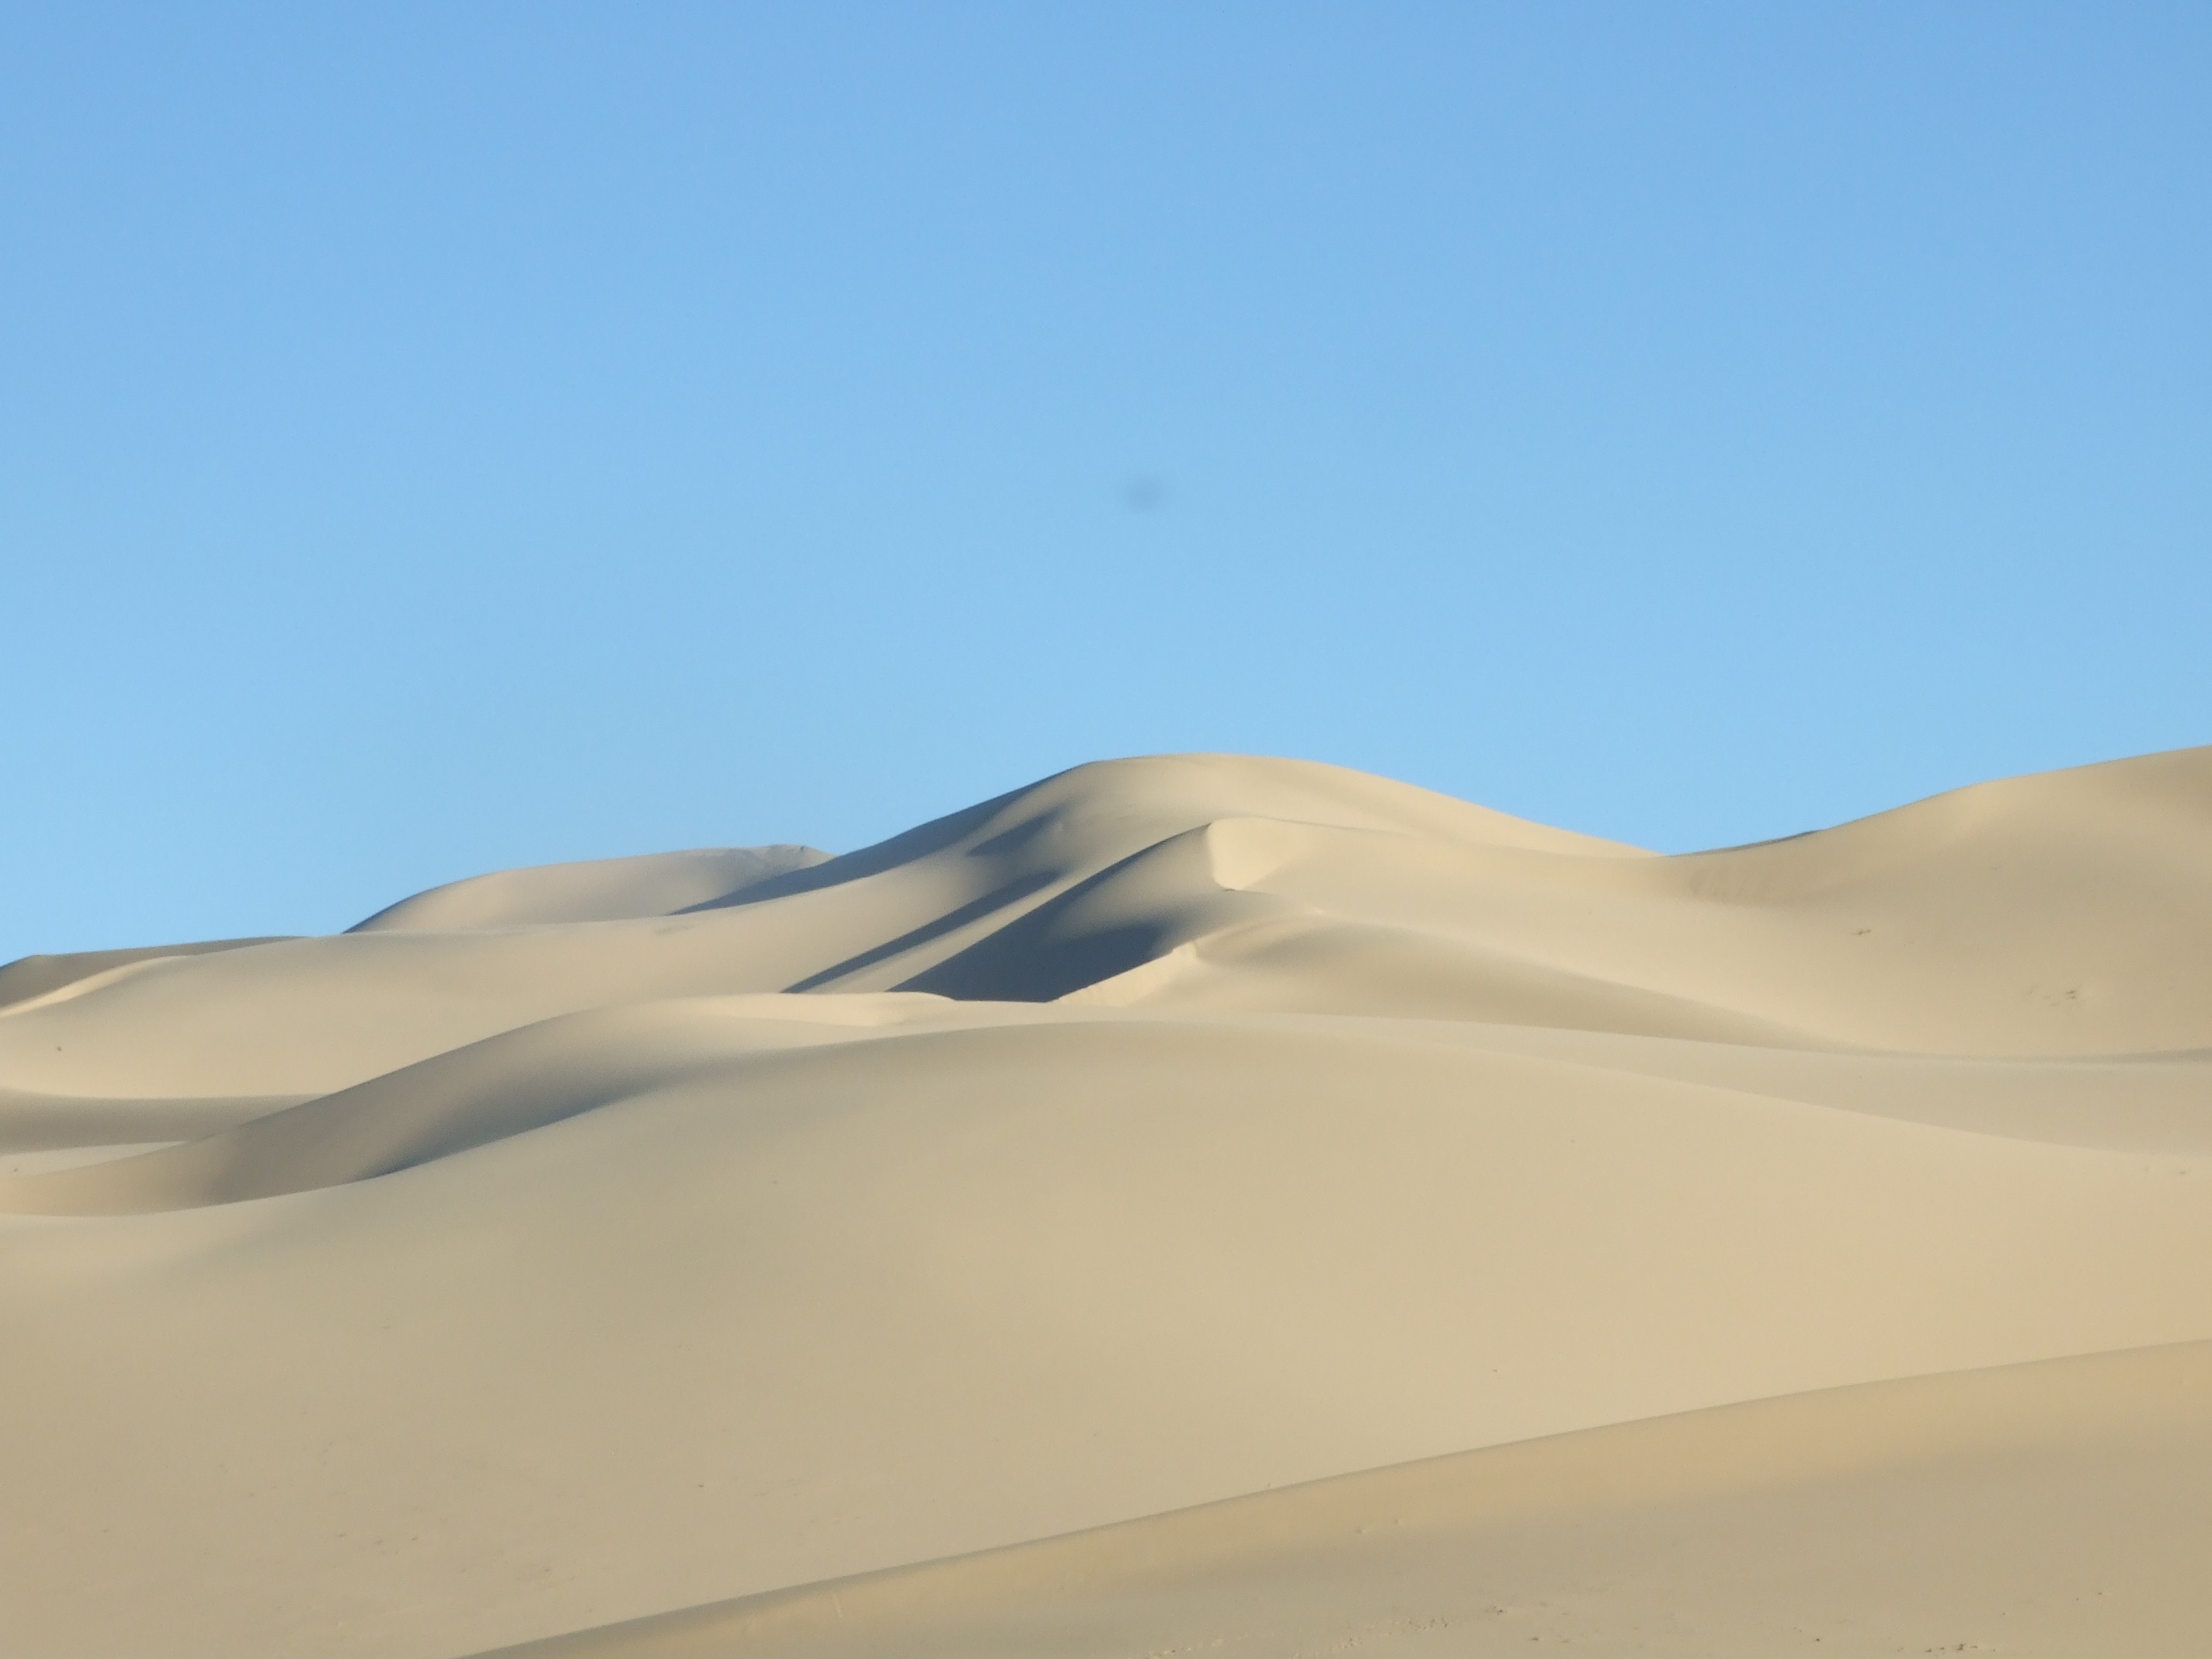
landscape, sand, desert, dune, grassland, habitat, ecosystem, sahara, landform, erg, natural environment, geographical feature, aeolian landform, singing sand